Walter Hackett

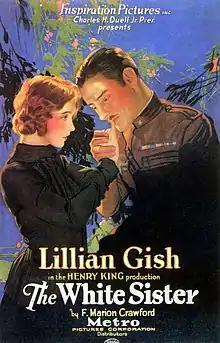
Poster for the 1923 film adaptation "The White Sister".

On September16, 1911, Hackett and the actress Marion Lorne acquired a marriage license in Jersey City, New Jersey, with plans to have a wedding ceremony at a future date. The couple remained married until his death in 1944, and Lorne starred in many of her husband's plays. Her first appearance in one of Hackett's plays was as Mrs. Kent in "Don't Weaken" which was given its premiere at The Playhouse in Wilmington, Delaware, on December29, 1913. That play was produced by William A. Brady and George Broadhurst, and ran on Broadway for a short period at Maxine Elliott's Theatre. While "The Brooklyn Citizen" gave the play a glowing review that described it as "out of the ordinary", "The New York Times" described the work as "pleasant" and an "optimistic little comedy" but found the work derivative and therefore unlikely to generate much interest.